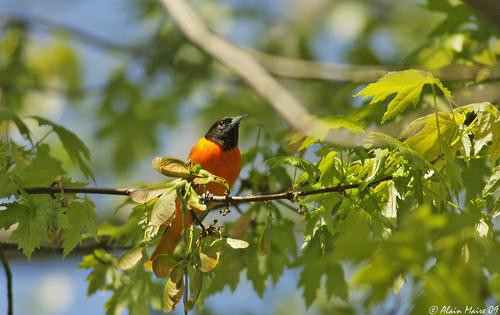
A photo of a baltimore oriole